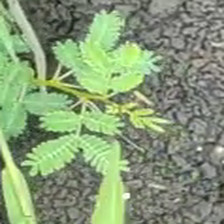
Weed species: Dwarf_cassia_(Chamaecrista pumila)